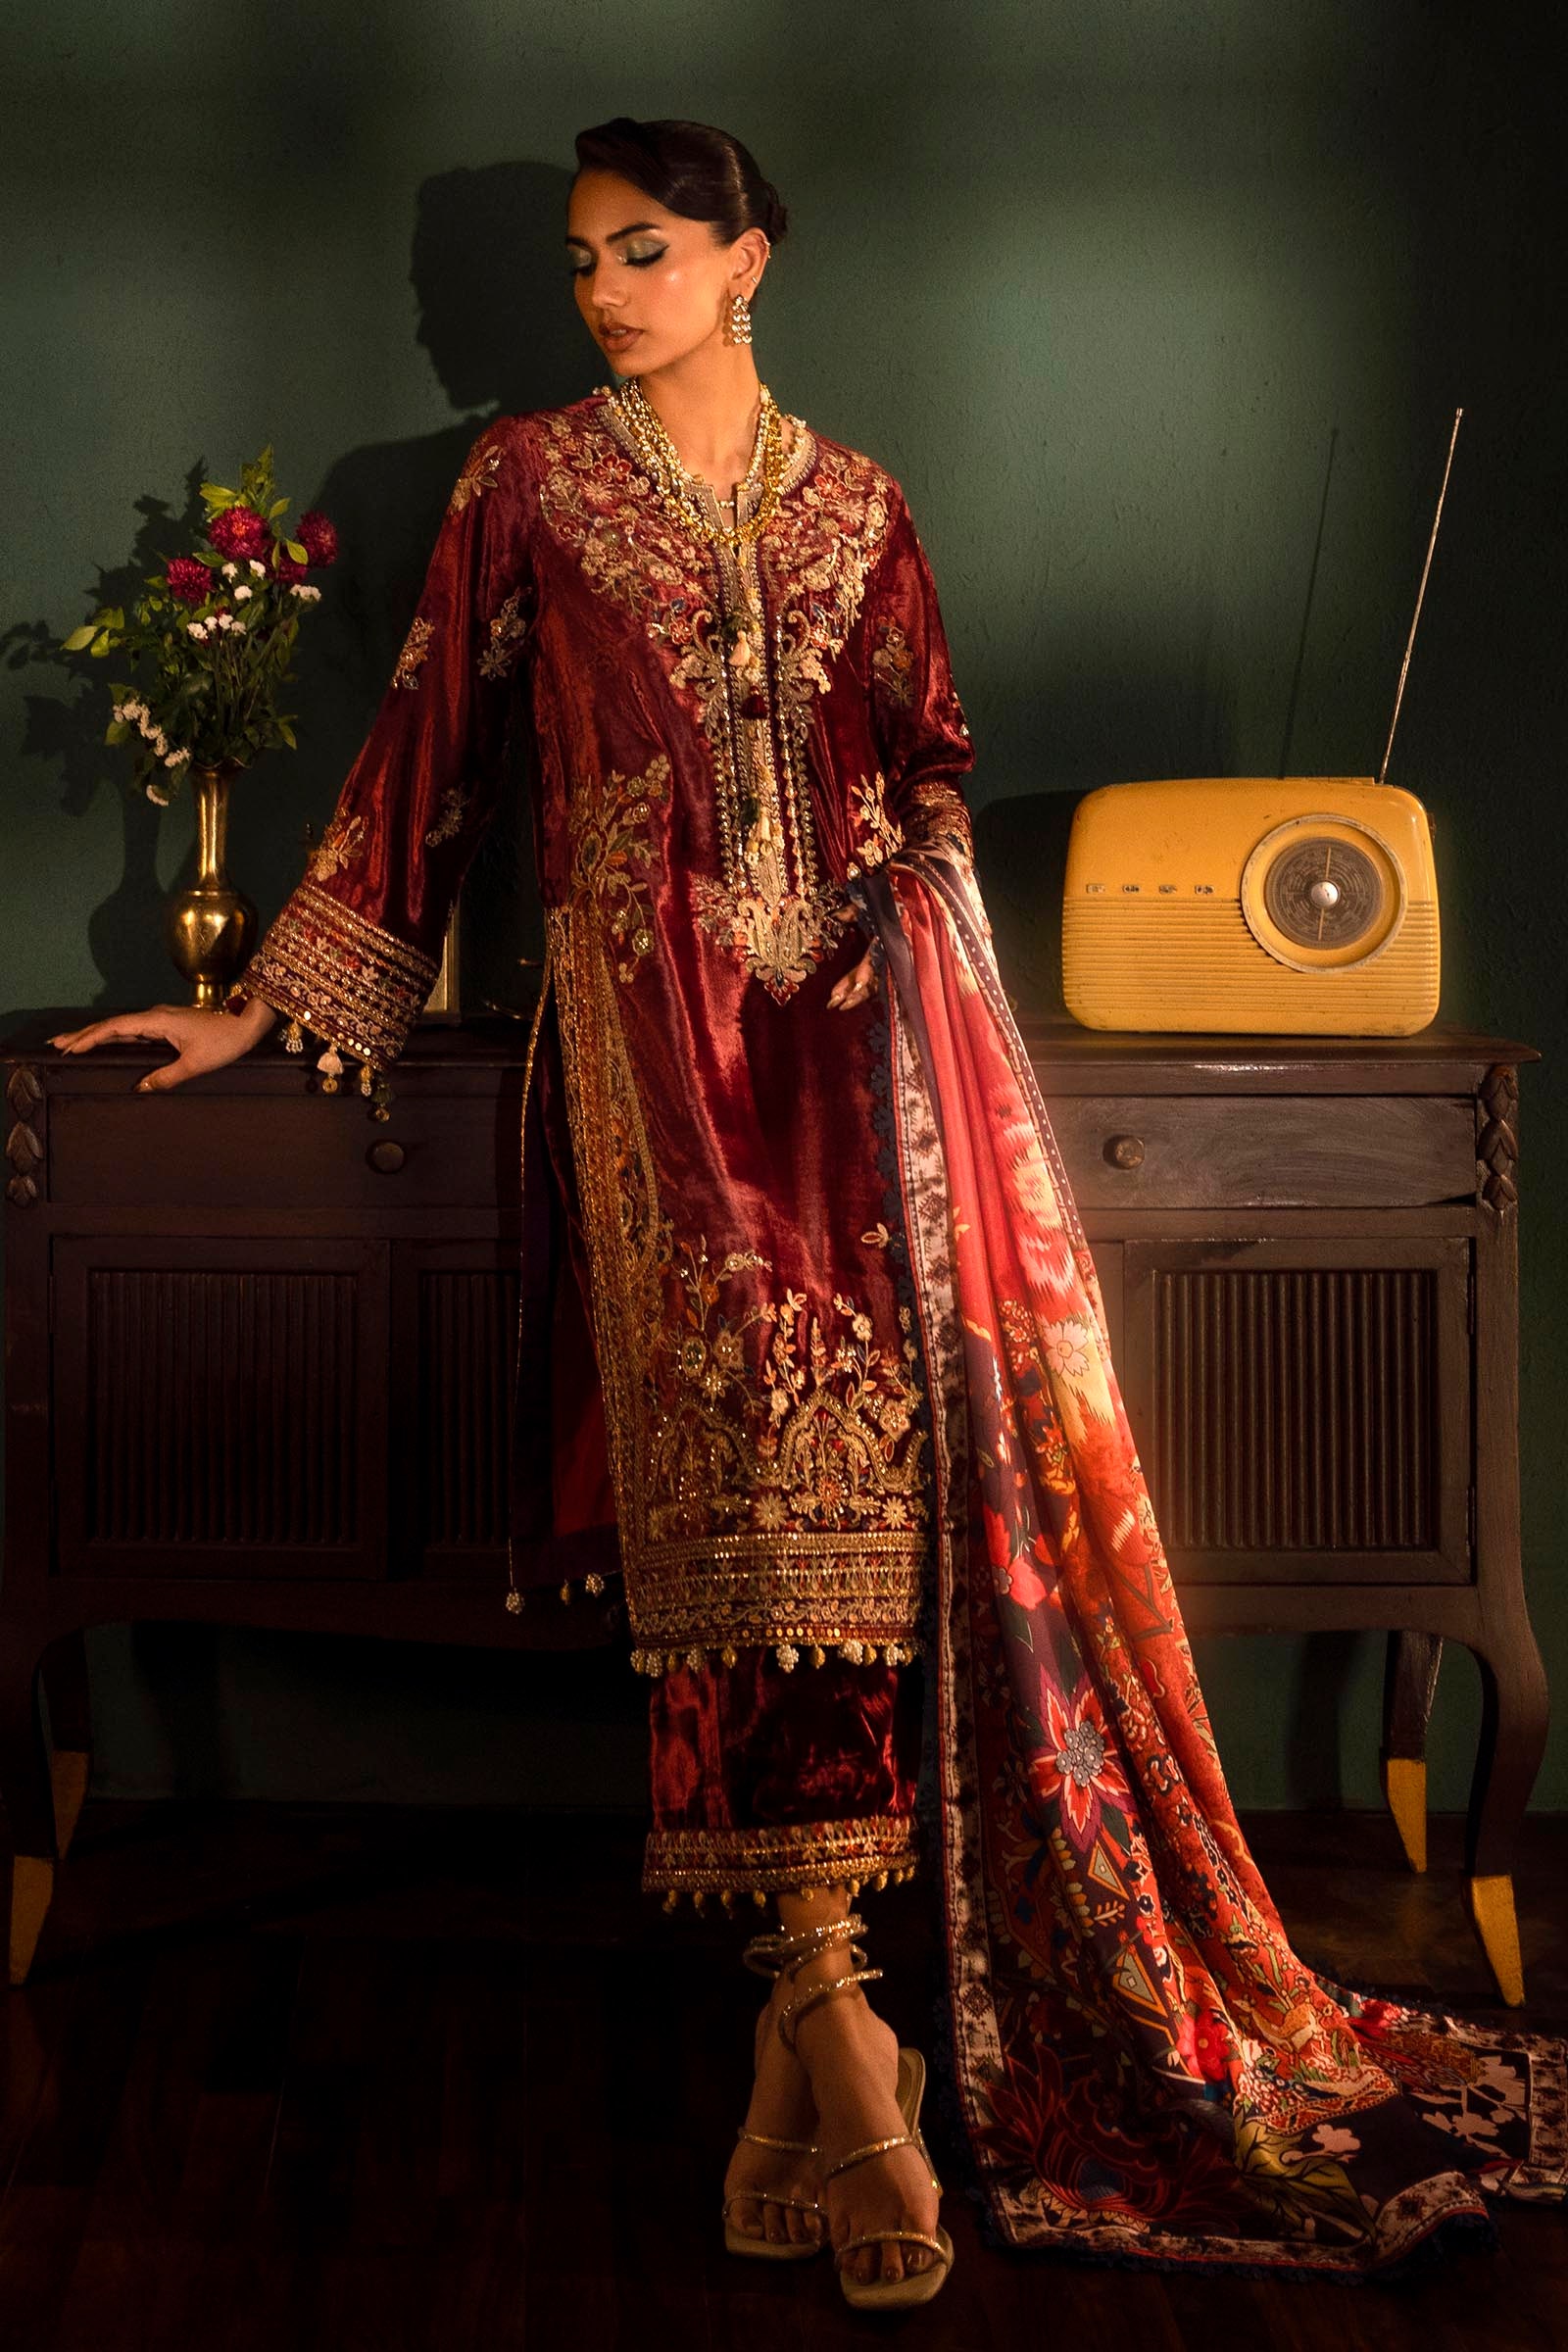
burgundy embroidered salwar suit